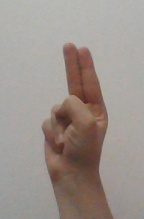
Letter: taa